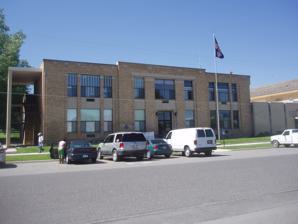
Building: Santaquin Junior High School
Country: United States of America
Year built: 1935
United States historic place Santaquin Junior High School U.S. National Register of Historic Places Show map of Utah Show map of the United States Location 75 W. 100 South, Santaquin, Utah Coordinates 39°58′26″N 111°46′26″W / 39.97389°N 111.77389°W / 39.97389; -111.77389 Area less than one acre Built 1935 Architectural style PWA Moderne MPS Public Works Buildings TR NRHP reference No. 85000817 Added to NRHP April 1, 1985 The Santaquin Junior High School , located in Santaquin, Utah , United States, was built in 1935 as a Public Works Administration (PWA) project.  It was listed on the National Register of Historic Places in 1985. It is a two-story brick school.  Additions during c.1950–60, while not compatible with its PWA Moderne original section, are on the side and rear and do not detract greatly from the architectural appearance. References